Freelancer (video game)

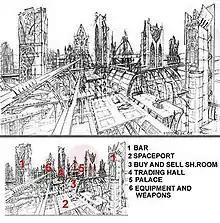
Concept drawing of a Bretonian city: the architecture in "Freelancer" is based on four societies in Earth's history; Bretonian structures are influenced by Victorian-era architecture.

In 1997, Chris Roberts began work on a vision he had since he first conceived "Wing Commander". He wanted to realize a virtual galaxy, whose systems execute their own programs regardless of the players' presence; cities would be bustling with transports and each world's weather changes on its own time. Commodity prices in each star system would fluctuate, according to the activities of the computer controlled traders, who import and export goods. Roberts envisioned thousands of players simultaneously interacting with and influencing this world through a unique and intuitive user interface never seen before in other games. Each player could pursue a quest set up for their character, and join other players to attempt other missions together without needing to exit the game and start a new mode of play. Artificial intelligence would fly the players' spacecraft, letting them concentrate on combat or other tasks. Roberts intended the cutscenes and gameplay visuals to be of equal quality so players would be unable to distinguish between the two. By the end of 1997, it was officially announced that "Freelancer" was in the early stages of a two-and-a-half-year development schedule.